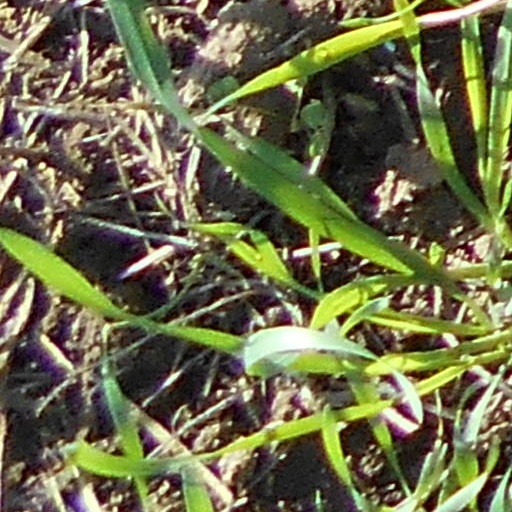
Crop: wheat